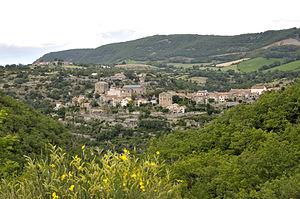
le village
La Bastide-Pradines est une commune française du sud du département de l'Aveyron dans la région Occitanie.